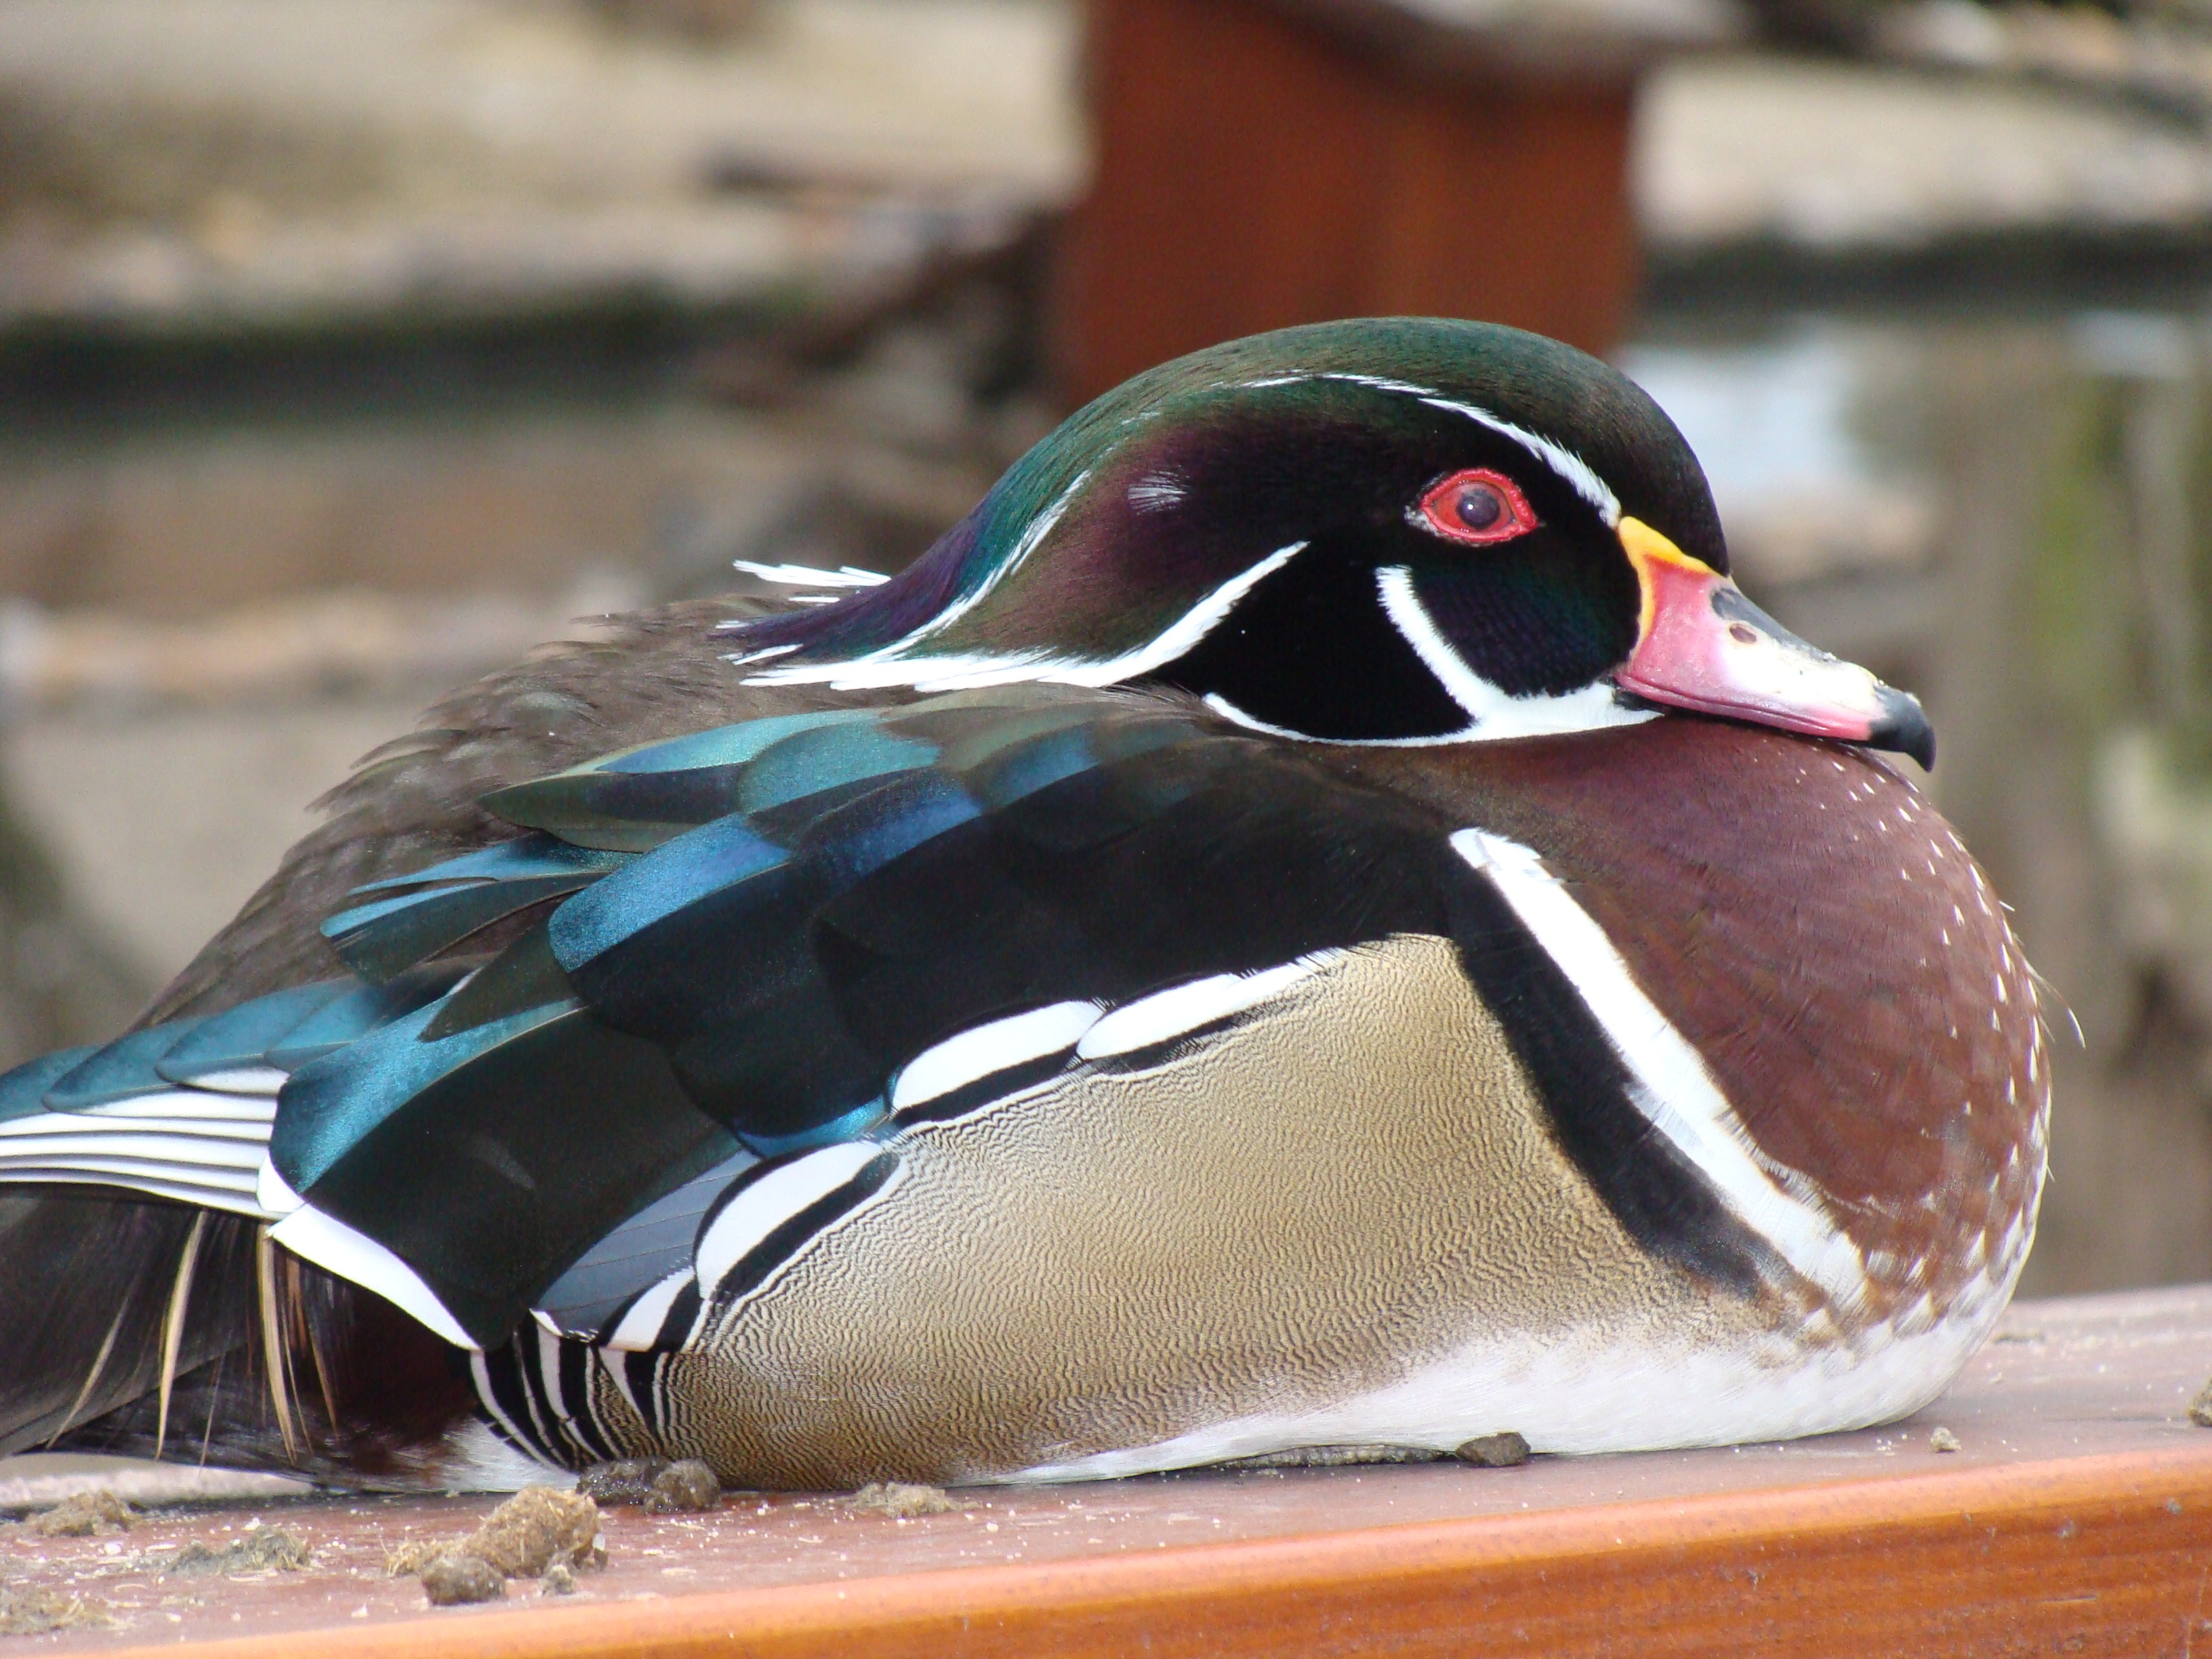
bird, wing, wildlife, beak, color, fauna, drake, duck, vertebrate, beautiful, waterfowl, water bird, mallard, canard, duck bird, mandarin ducks, ornamental duck, ducks geese and swans, ornamental poultry